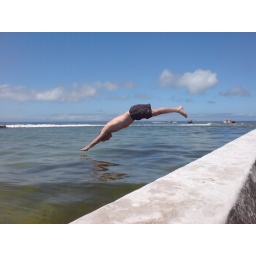
Salt water beach pool in Buffels Bay